53rd (Bolton) Field Regiment, Royal Artillery

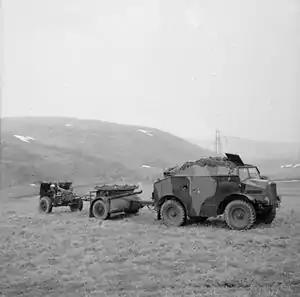
25-pounder gun and Quad tractor on exercise in the UK, 1941.

Units returning from France were rapidly reinforced, re-equipped with whatever was available, and deployed for home defence. 53rd Field Rgt concentrated at Newcastle upon Tyne and then moved to Bedale in North Yorkshire where the division assembled. 42nd (EL) Division went south to join IV Corps in September and the regiment was stationed at Wokingham while the division trained in Berkshire.